Guido Cornarino

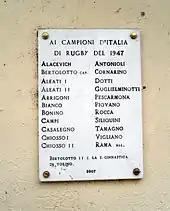
Commemorative plaque in honour of the Italian champions 1947.

Following the Italy (RL) tour of 1950 to France, England, and Wales, a Torino XIII featuring Guido Cornarino joined the French league.